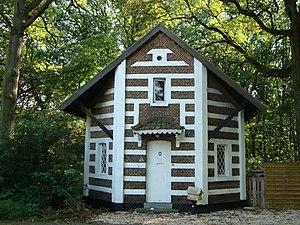
Maison qui a été élaboré dans le registre en 1883